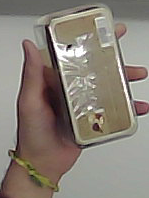
Product: rocher_chocolate